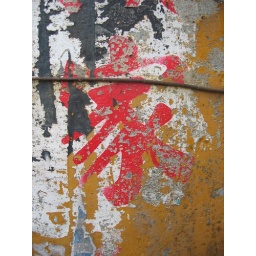
"Home" is literally a pig under a roof